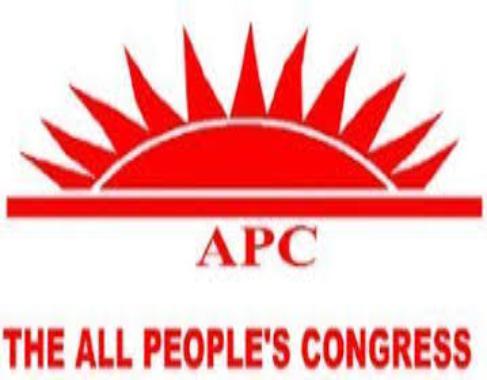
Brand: A.P.C
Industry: Clothes